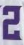
Number: 2